Rosamond (Arne)

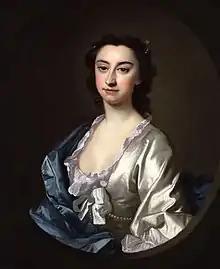
Susannah Arne, who played Rosamond

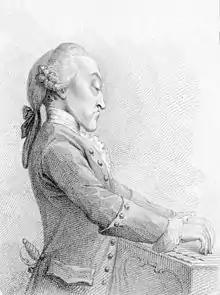
Thomas Arne

Rosamond is an opera by Thomas Arne with a libretto by Joseph Addison. It was first performed at the Lincoln's Inn Fields Theatre in London on 1 March 1733.